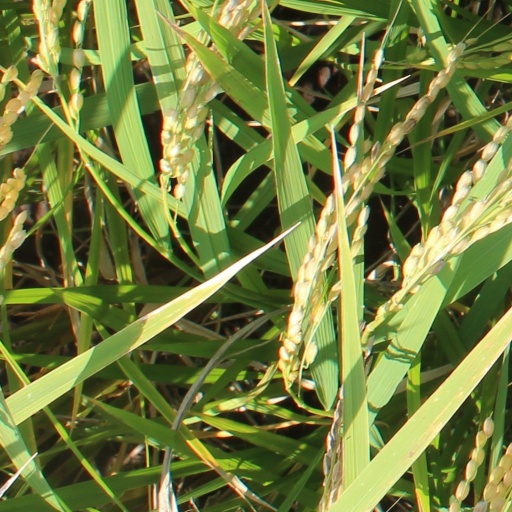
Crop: rice